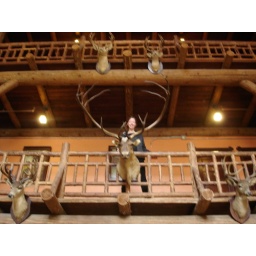
The next morning, I set out on a red bus tour of the park... A picture of me in the lodge...